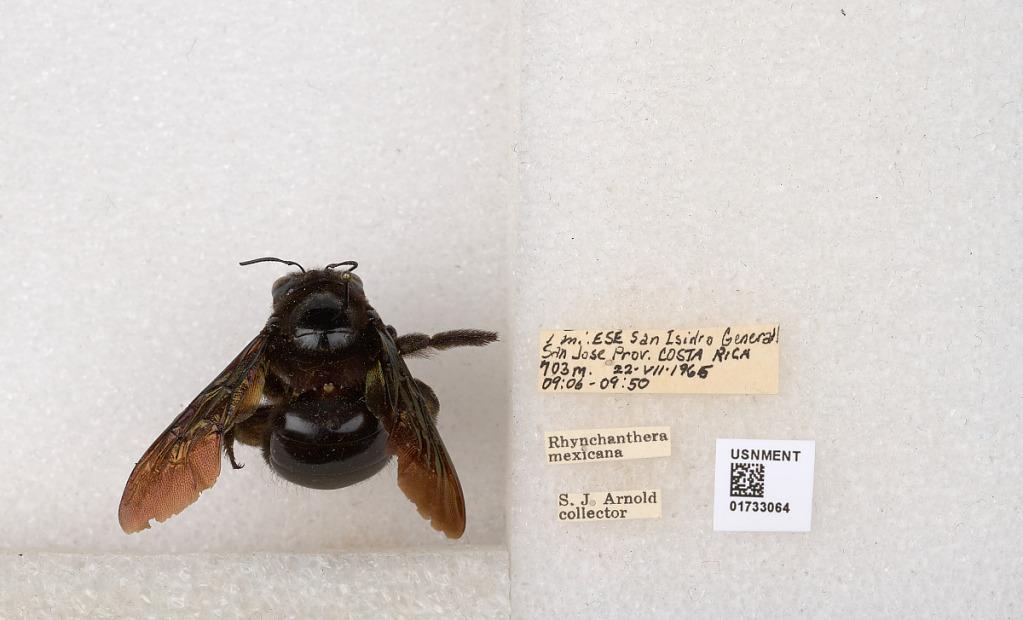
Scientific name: Xylocopa (Neoxylocopa) frontalis (Olivier)
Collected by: J. Araujo
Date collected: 1965-6-22
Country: Costa Rica
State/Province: Provincia de San Jose
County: Perez Zeledon
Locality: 1 mi. ESE San Isidro General